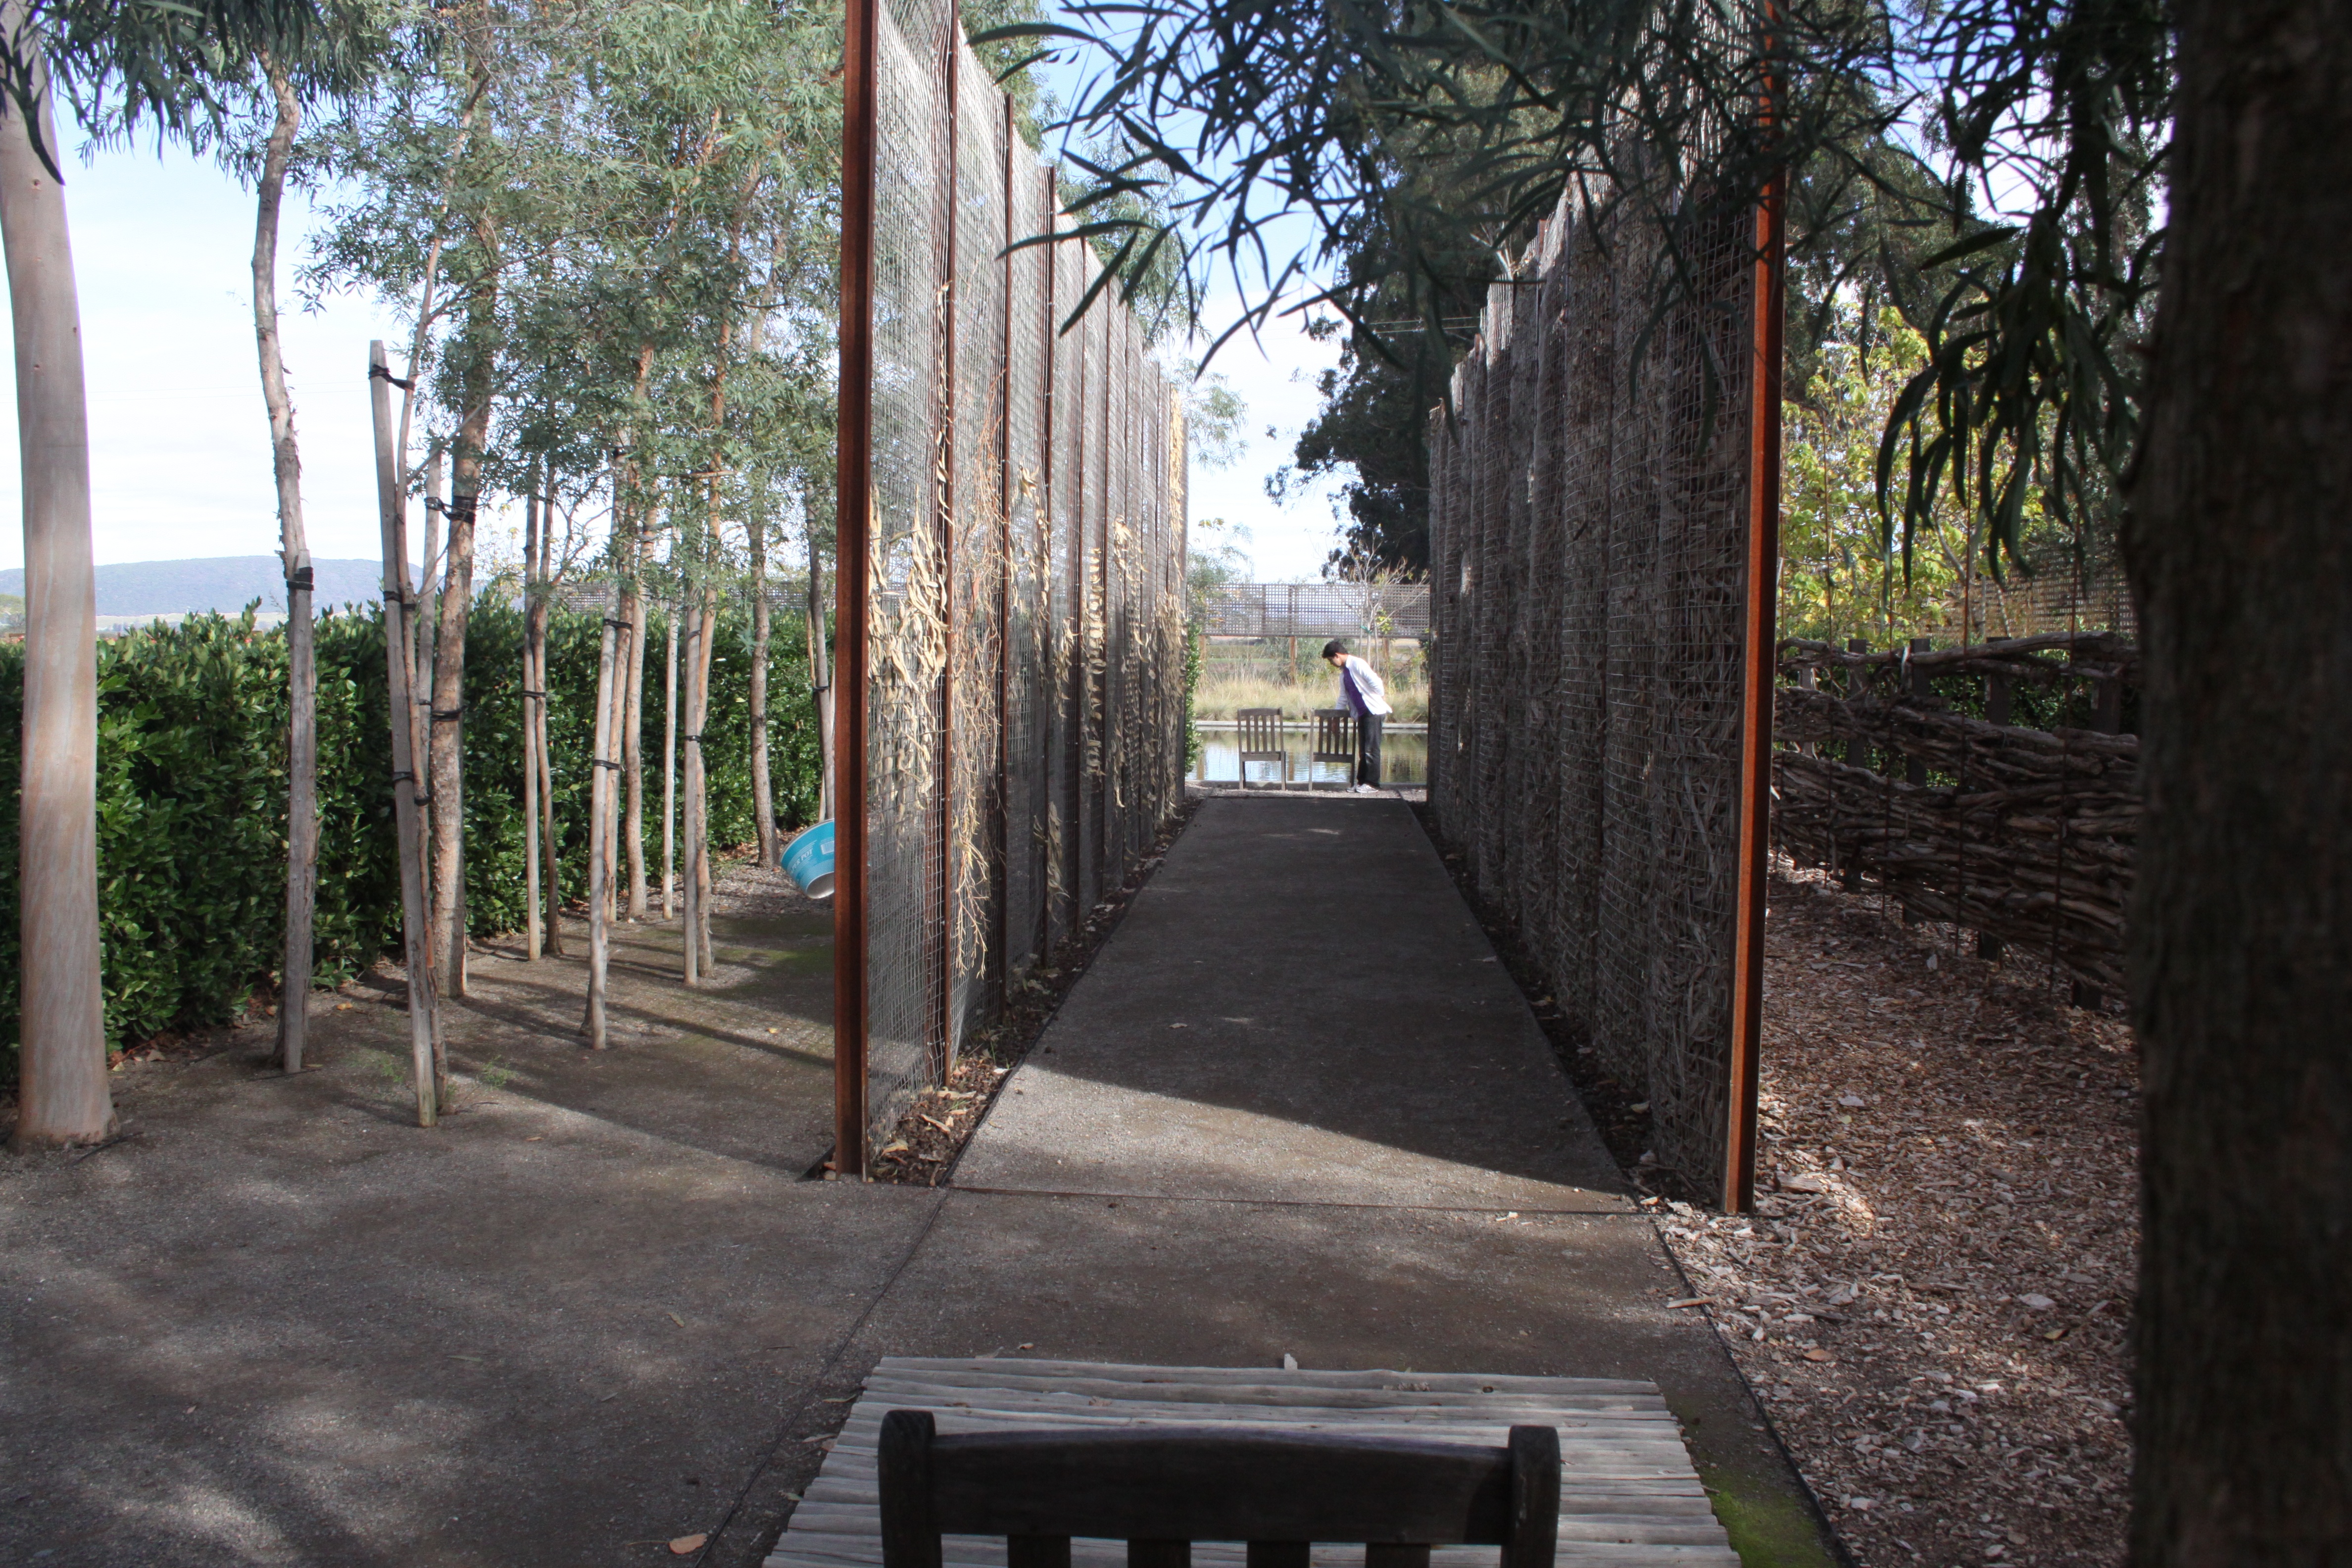
man, landscape, tree, nature, outdoor, bench, alley, home, distance, trees, estate, long shot